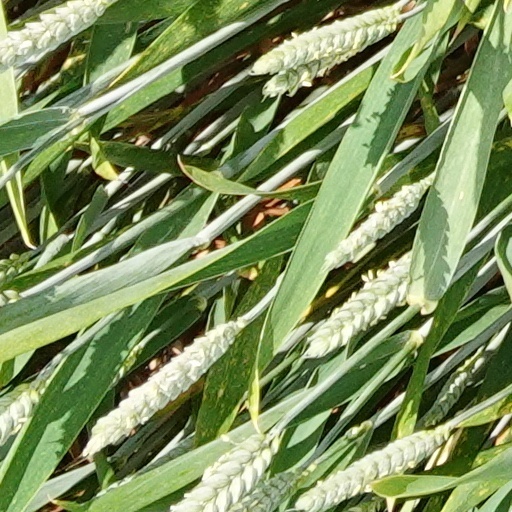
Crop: wheat